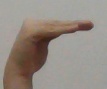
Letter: haa